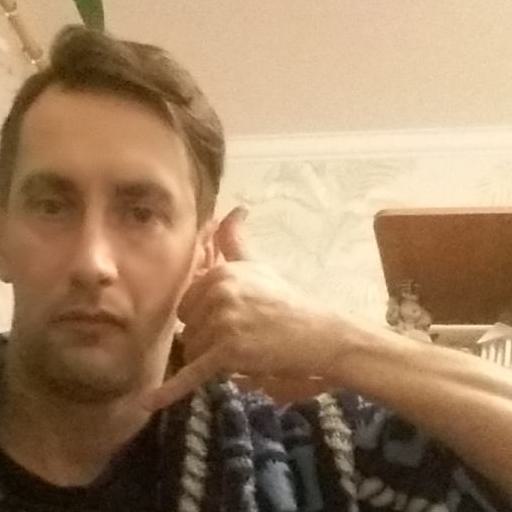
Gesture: call